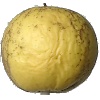
Label: Apple Golden 1